BMP-1 service history

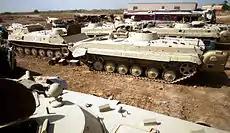
Seven Iraqi BMP-1s and a MT-LB-based armored ambulance captured during Operation Iraq Freedom at Baghdad International Airport (BIAP), 7 May 2003.

During the war in Afghanistan a number of Soviet BMP-1s fell into the hands of the Mujahideen who used them against their former owners. Some were converted by the Afghans into self-propelled anti-aircraft guns (SPAAG)s/fire support vehicles armed with ZU-23-2 twin autocannon. They were used for fire support in the mountains. Many BMP-1s were left behind by the withdrawing Soviet forces. These vehicles and some derelicts were restored to working condition and are now used by the Afghan National Army. The Afghan army also operates the previously mentioned SPAAGs.